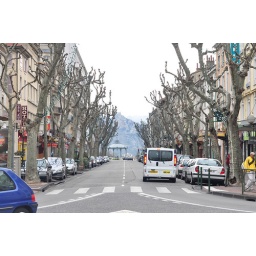
This road is right in front of the train station in Valence Ville.